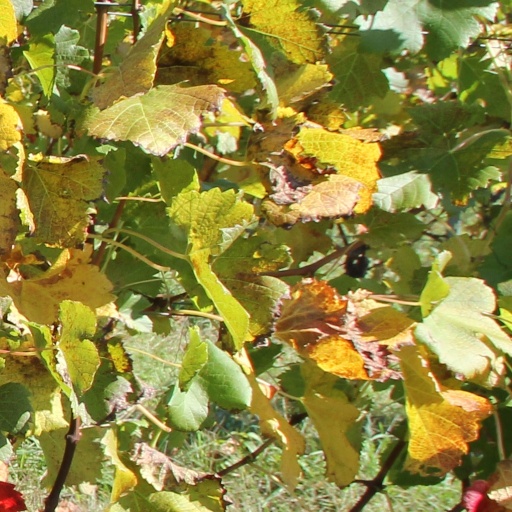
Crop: grape